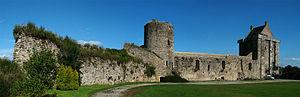
Saint-Sauveur-le-Vicomte, Manche, Normandie, France. Ruines du château datant des XIè et XIIè siècles.
Saint-Sauveur-le-Vicomte est une commune française, située dans le département de la Manche en région Normandie, peuplée de 2 132 habitants.